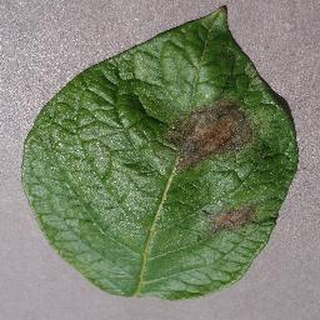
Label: potato_late_blight